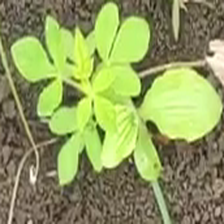
Weed species: Sicklepod_(Senna obtusifolia)